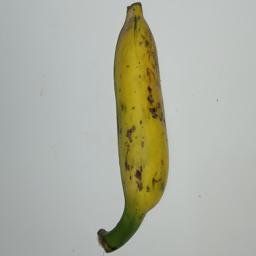
Ripeness: Semi-ripe